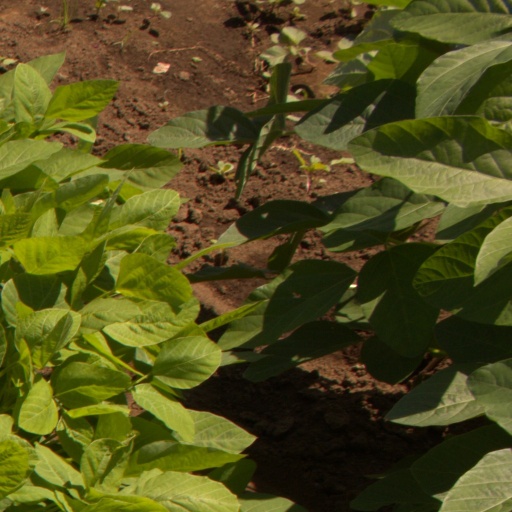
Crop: soybean